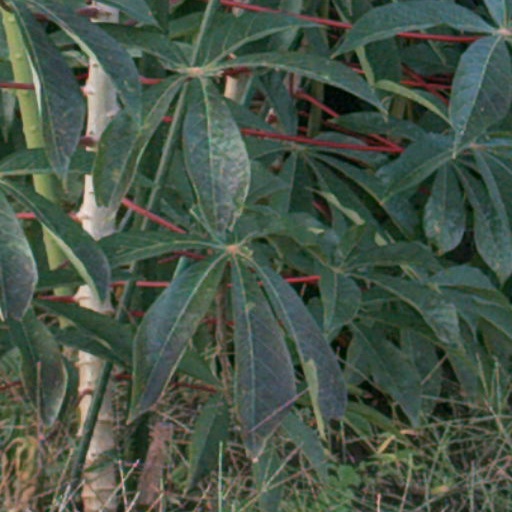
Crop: cassava